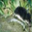
Label: shrew